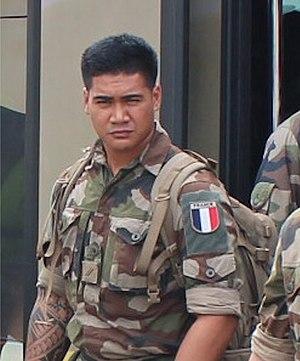
Albéric Riveta lors de son arrivée en Côte d'Ivoire en mai 2017.
Albéric Riveta, de son nom complet Albéric Faretai Tepoeurumanu Riveta, né le 6 avril 1994 à Papeete et mort le 18 juin 2017 à Gao, est un militaire parachutiste français engagé au 1ᵉʳ régiment de chasseurs parachutistes de Pamiers d’octobre 2016 à juin 2017.